Cephalanthera rubra

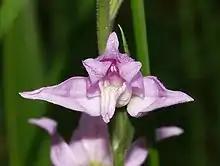
Close up image of the flower.

The red helleborine is found throughout most of Europe, east to the Urals and as far as 60 degrees north. It is however rare in Britain, the Low Countries and western France. It also occurs in Morocco, Algeria and Tunisia and in various parts of southern Asia as far east as Iran.